Caudoviricetes

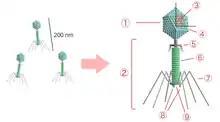
Tailed bacteriophage structure: (1) head, (2) tail, (3) DNA, (4) capsid, (5) collar, (6) sheath, (7) tail fibres, (8) spikes, (9) base plate

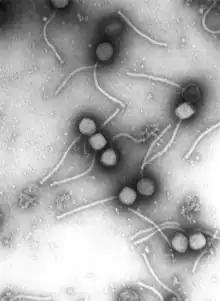
Transmission electron micrograph of Gamma-Phage

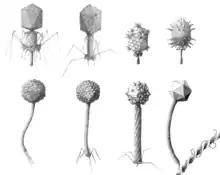
Illustrations of various caudoviricetes. Not to scale.

Caudoviricetes is a class of viruses known as tailed viruses and head-tail viruses ("cauda" is Latin for "tail"). It is the sole representative of its own phylum, Uroviricota (from "ouros" (ουρος), a Greek word for "tailed" + -viricota). Under the Baltimore classification scheme, the "Caudoviricetes" are group I viruses as they have double stranded DNA (dsDNA) genomes, which can be anywhere from 18,000 base pairs to 500,000 base pairs in length. The virus particles have a distinct shape; each virion has an icosahedral head that contains the viral genome, and is attached to a flexible tail by a connector protein. The order encompasses a wide range of viruses, many containing genes of similar nucleotide sequence and function. However, some tailed bacteriophage genomes can vary quite significantly in nucleotide sequence, even among the same genus. Due to their characteristic structure and possession of potentially homologous genes, it is believed these viruses possess a common origin.